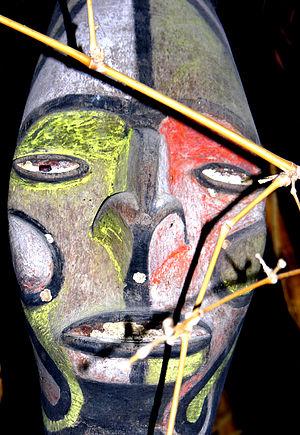
Le masque, destiné à dissimuler, représenter ou imiter un visage, assure de nombreuses fonctions, variables selon les lieux et l'époque. Simple divertissement ou associé à un rite, œuvre d'art ou produit normalisé, il se retrouve sur tous les continents. Il est tantôt associé à des festivités, tantôt à une fonction. Il peut aussi représenter des animaux tels que le chat représentant dans certains pays l'indépendance.